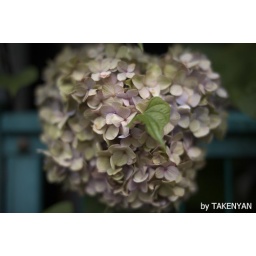
green in the flowers